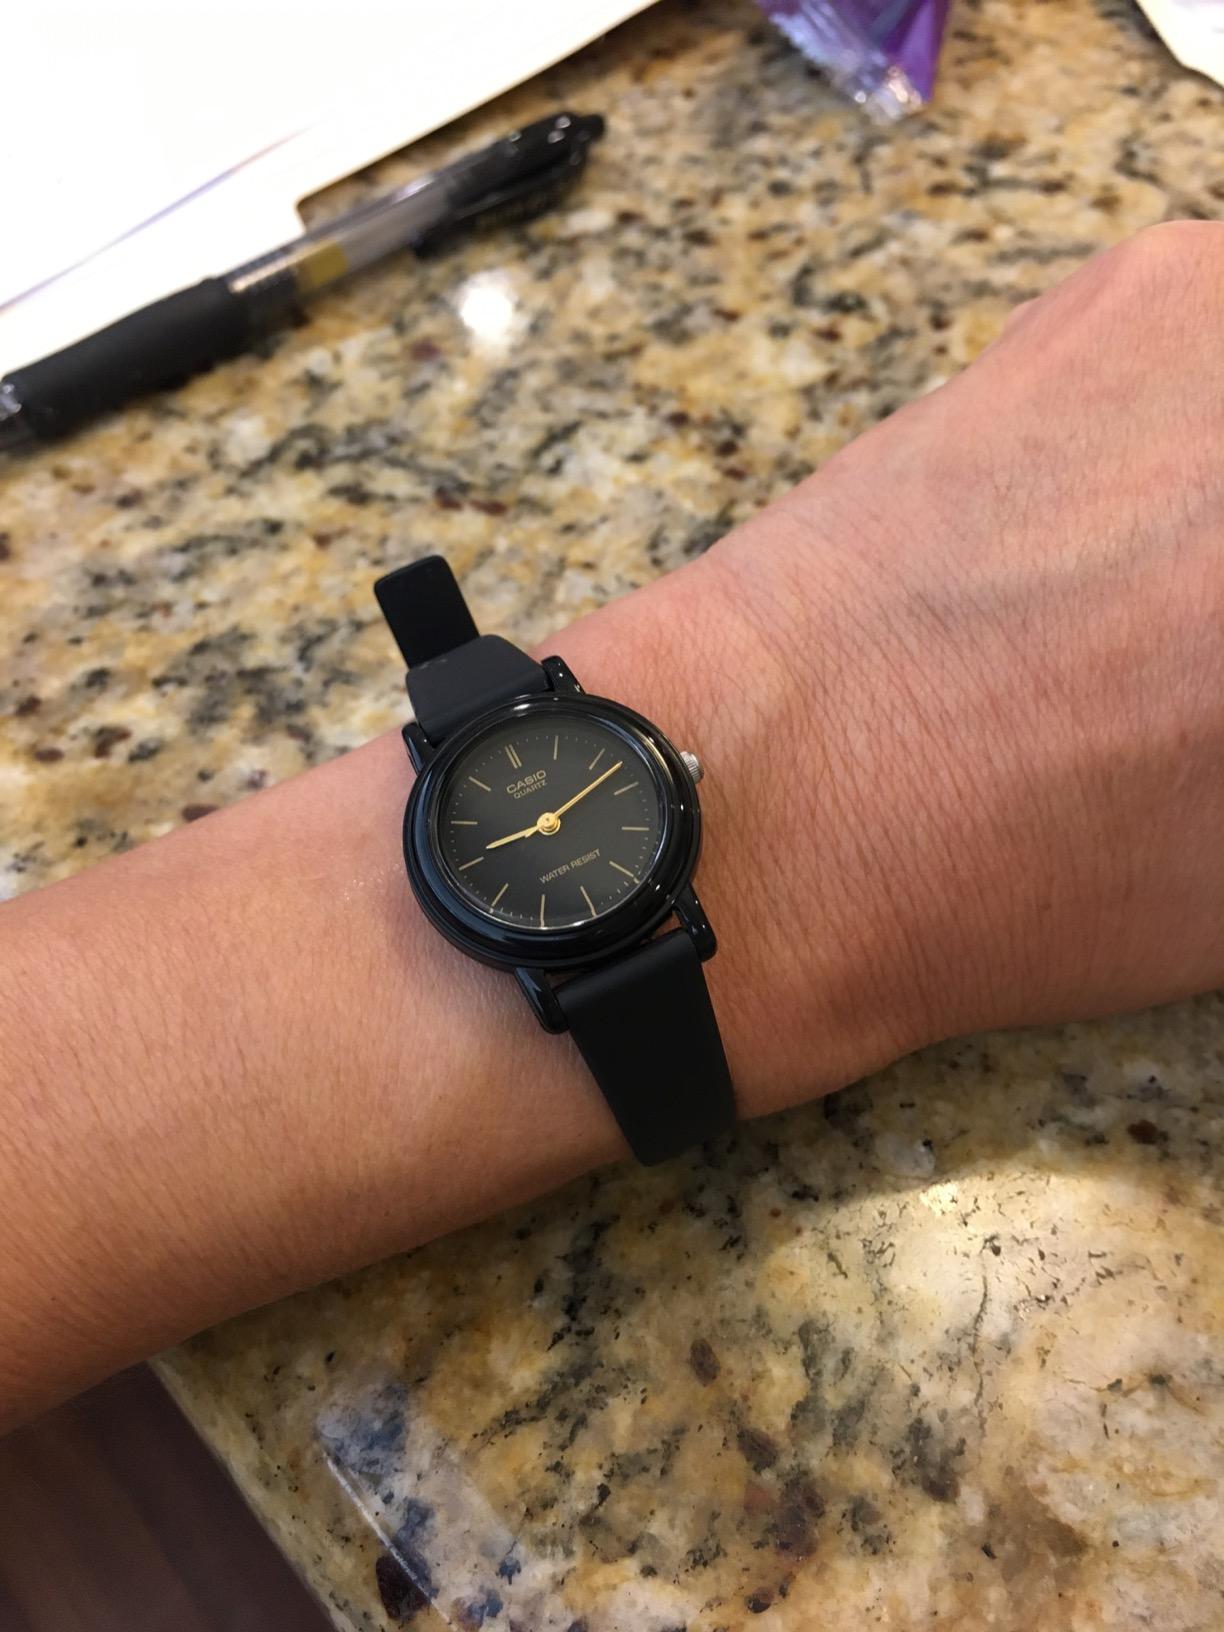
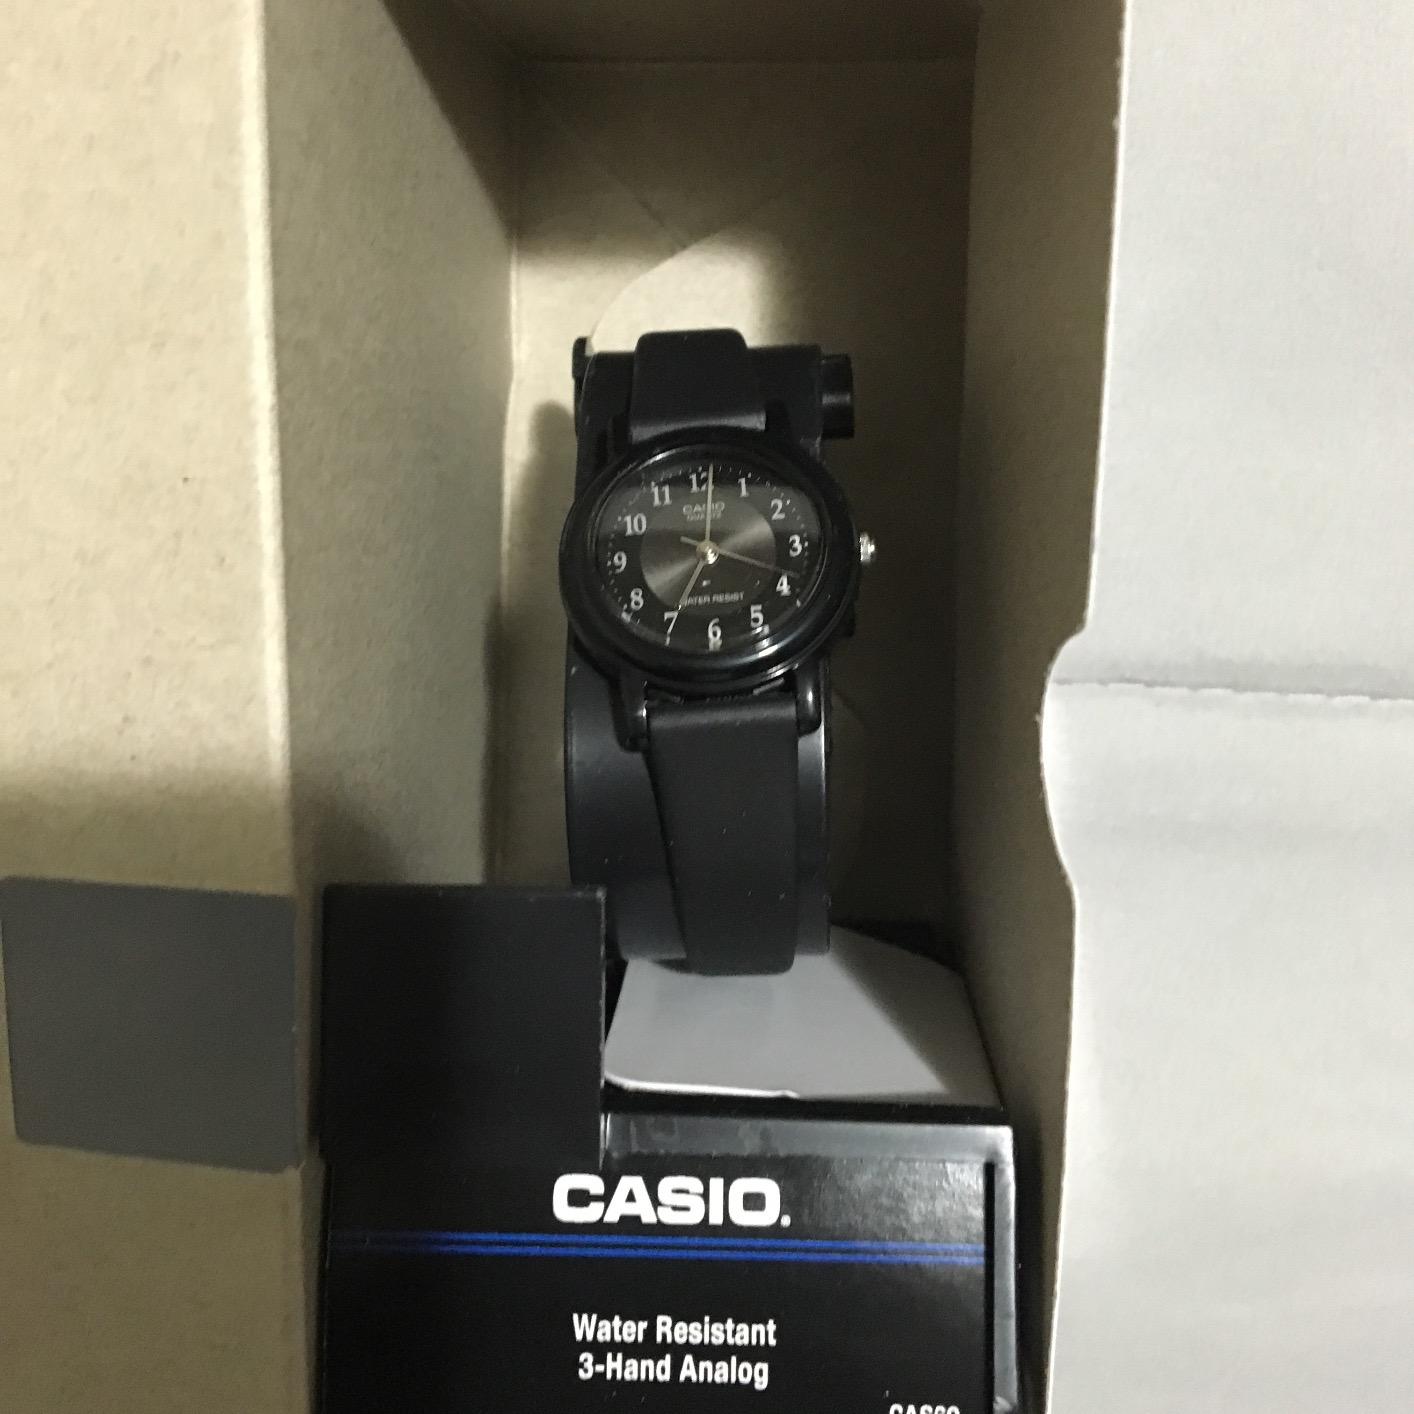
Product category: accessories_watch
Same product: no